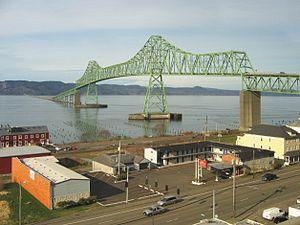
Liste de ponts sur le fleuve Columbia classés de l'aval à l'amont. La liste comprend également des traversées en ferry et les barrages qui permettent un passage.